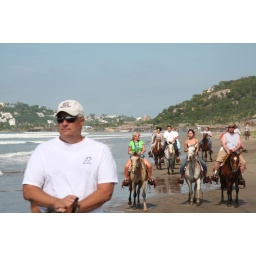
Horse back riding along the beach. I'm the girl in the back with my hair flying like crazy.